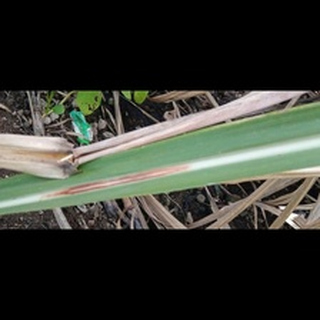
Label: sugarcane_red_rot